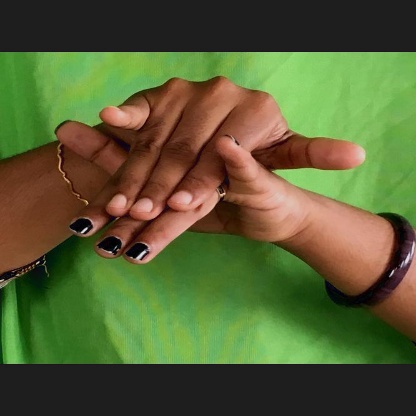
Mudra: Varaha